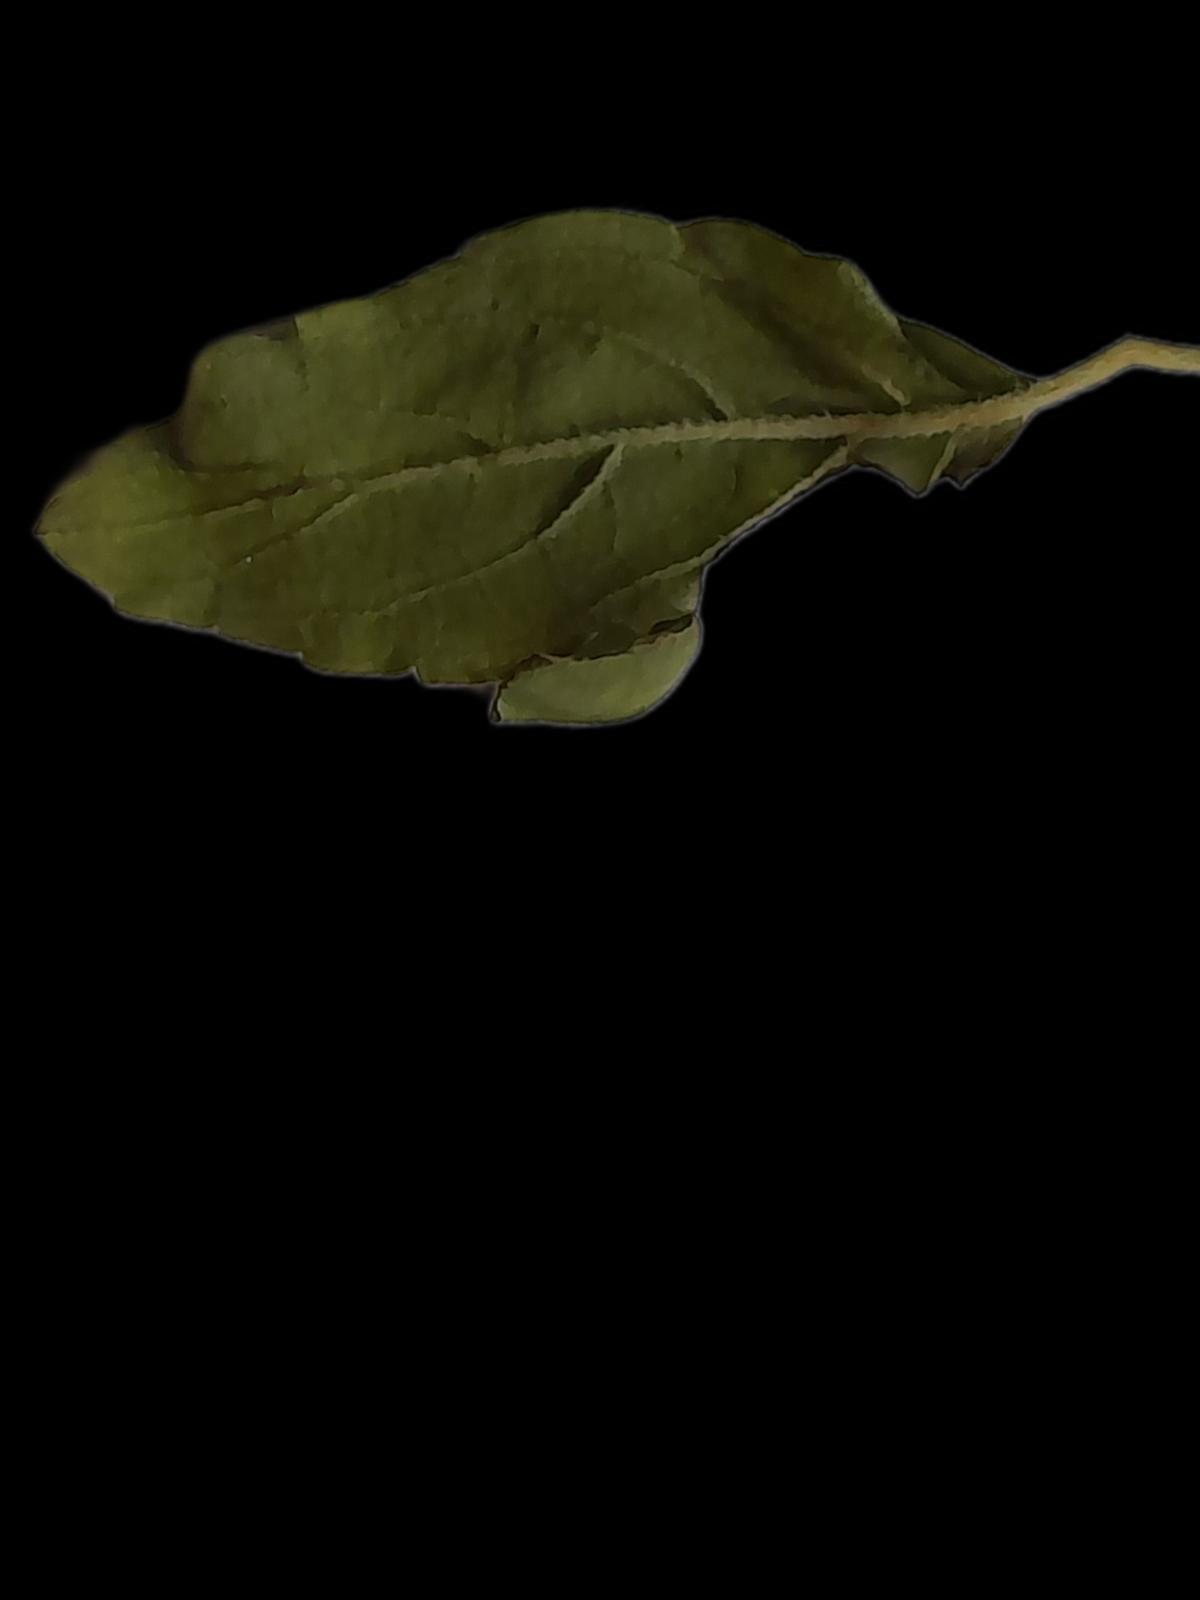
Plant: Tulsi